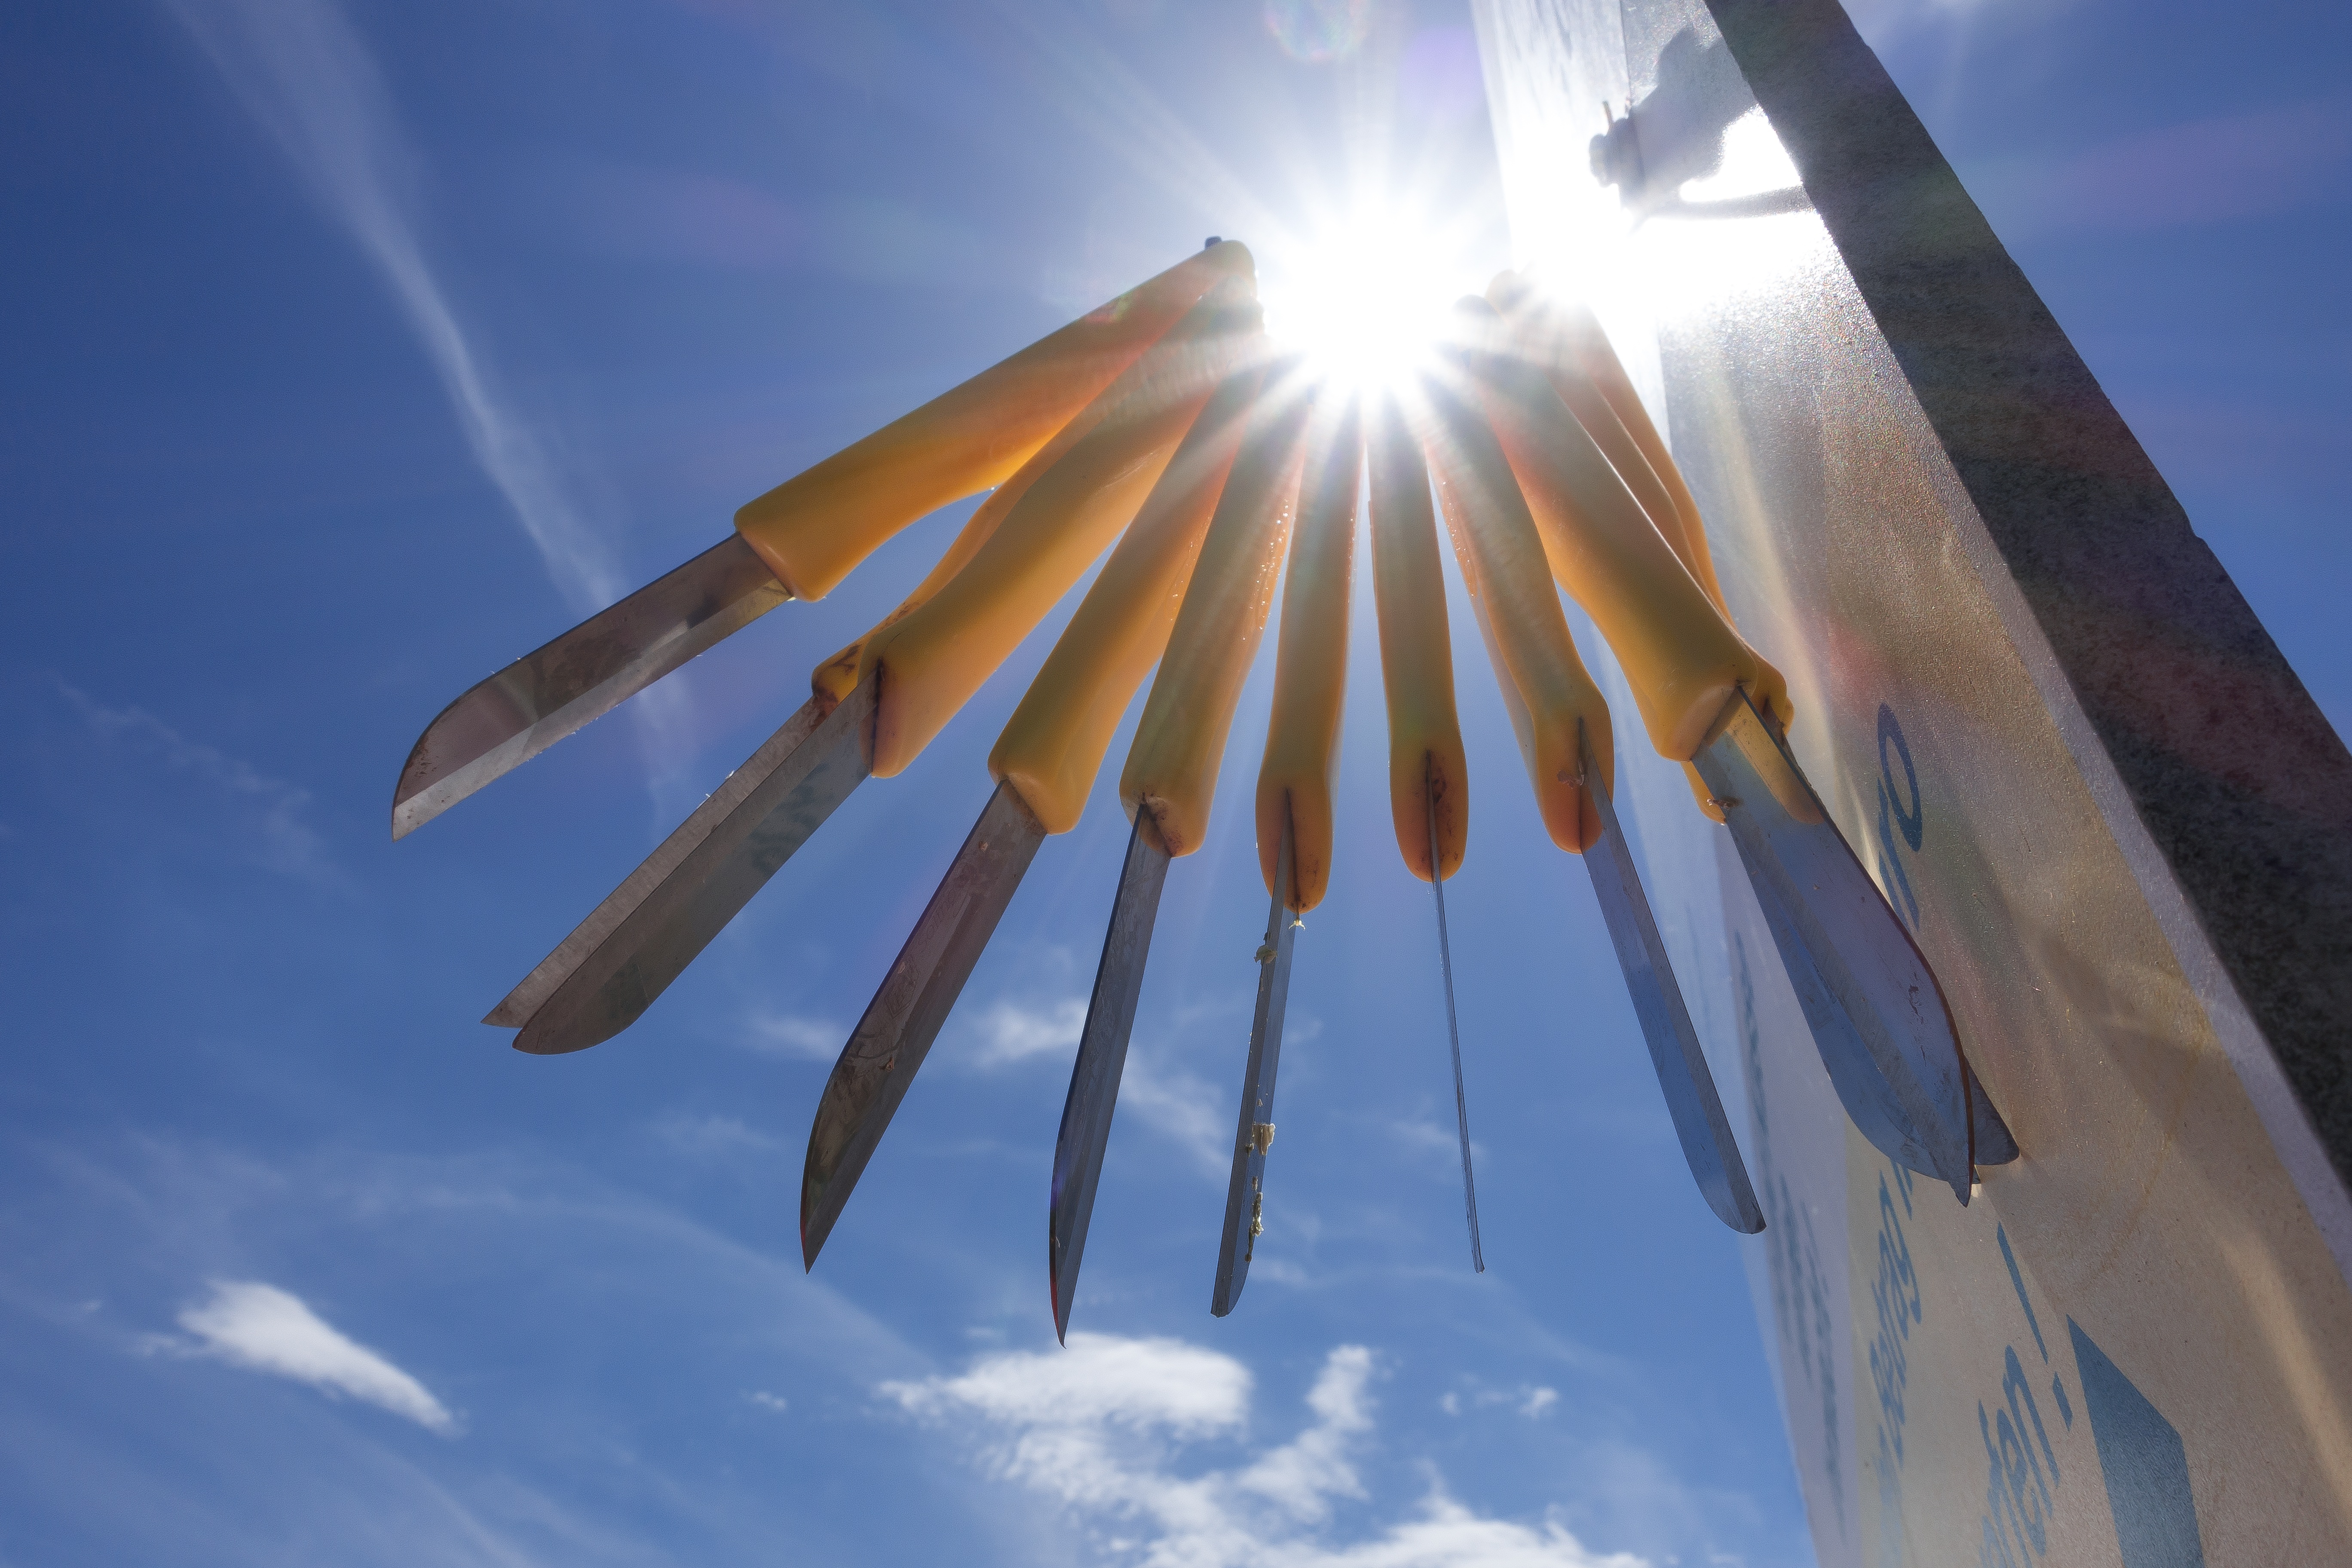
wing, light, cloud, sky, sun, sunlight, wind, reflection, blue, yellow, knife, handle, cut, shield, back light, pick your own, atmosphere of earth